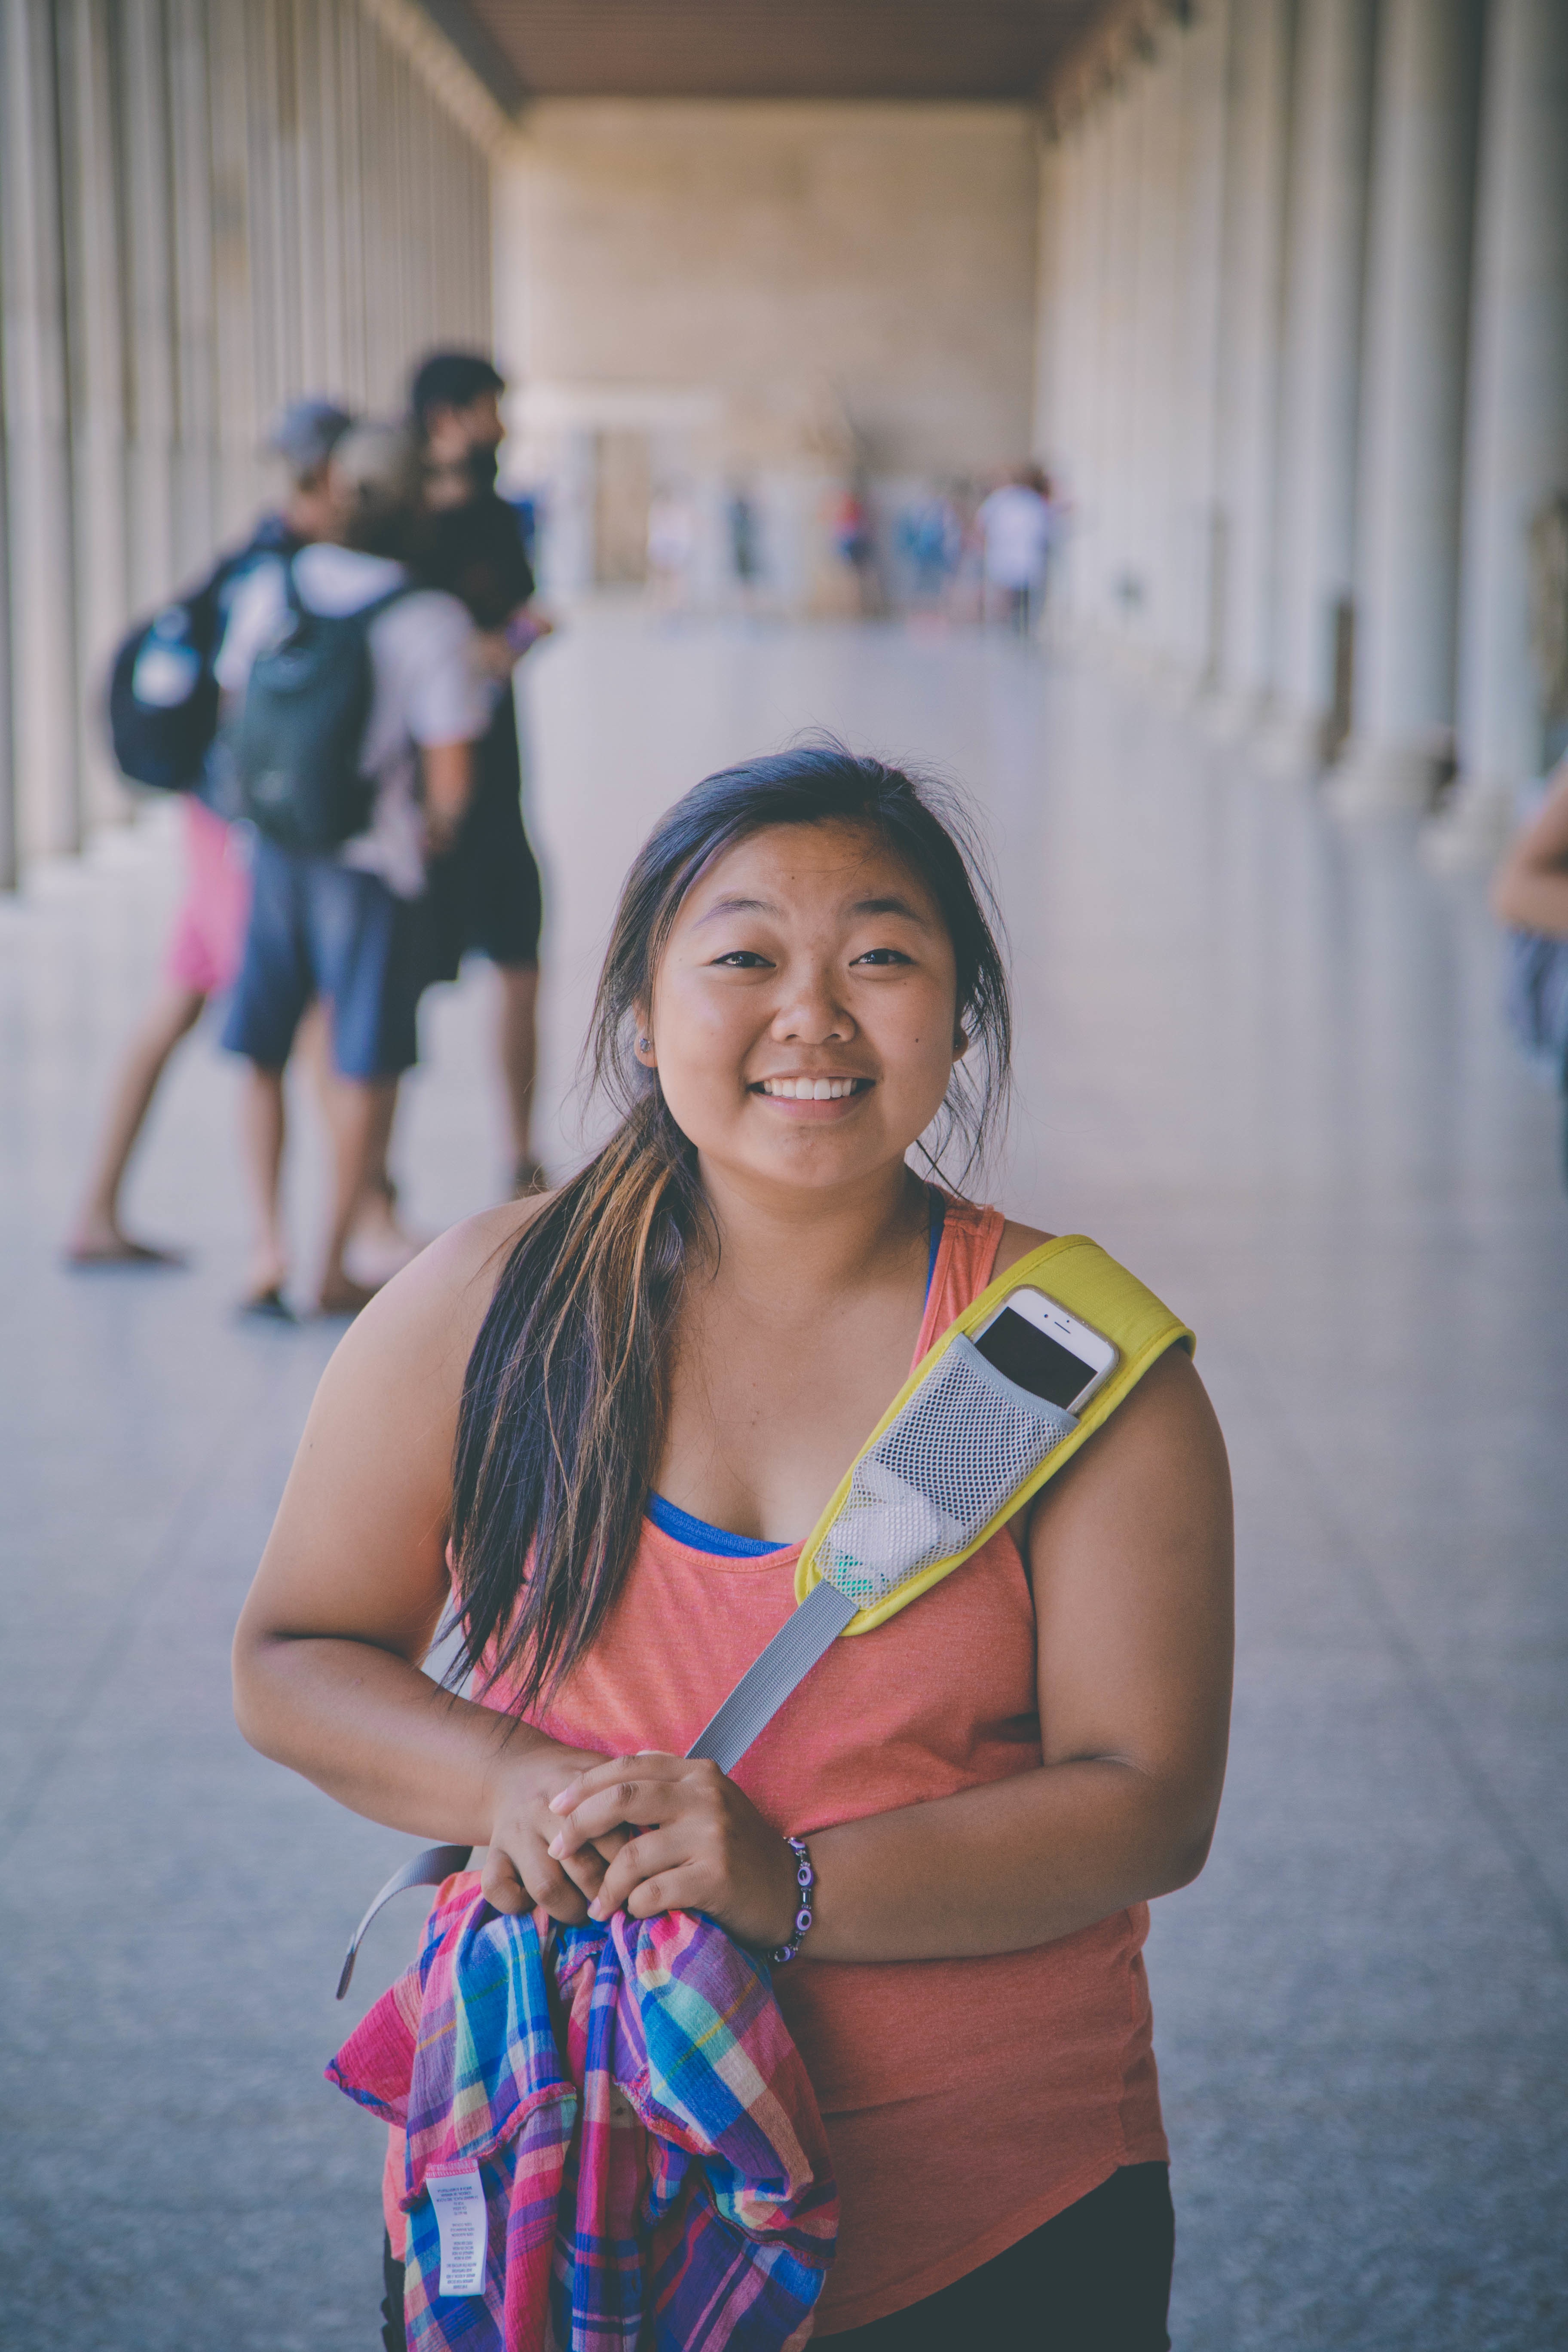
person, girl, woman, model, fashion, blue, lady, dress, photograph, beauty, photo shoot